Red Mill Farm

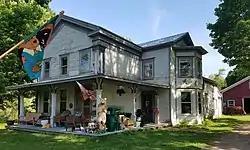
Farmhouse (1832)

Red Mill Farm is a historic farm complex and national historic district located at Colosse in Oswego County, New York. The district includes a number of contributing structures; the farmhouse, tool shop (c. 1832), granary (c. 1832), horse barn (c. 1832), silo, garage, milkhouse, and windmill. The farmhouse was built about 1832 and is a three bay, two story frame building.